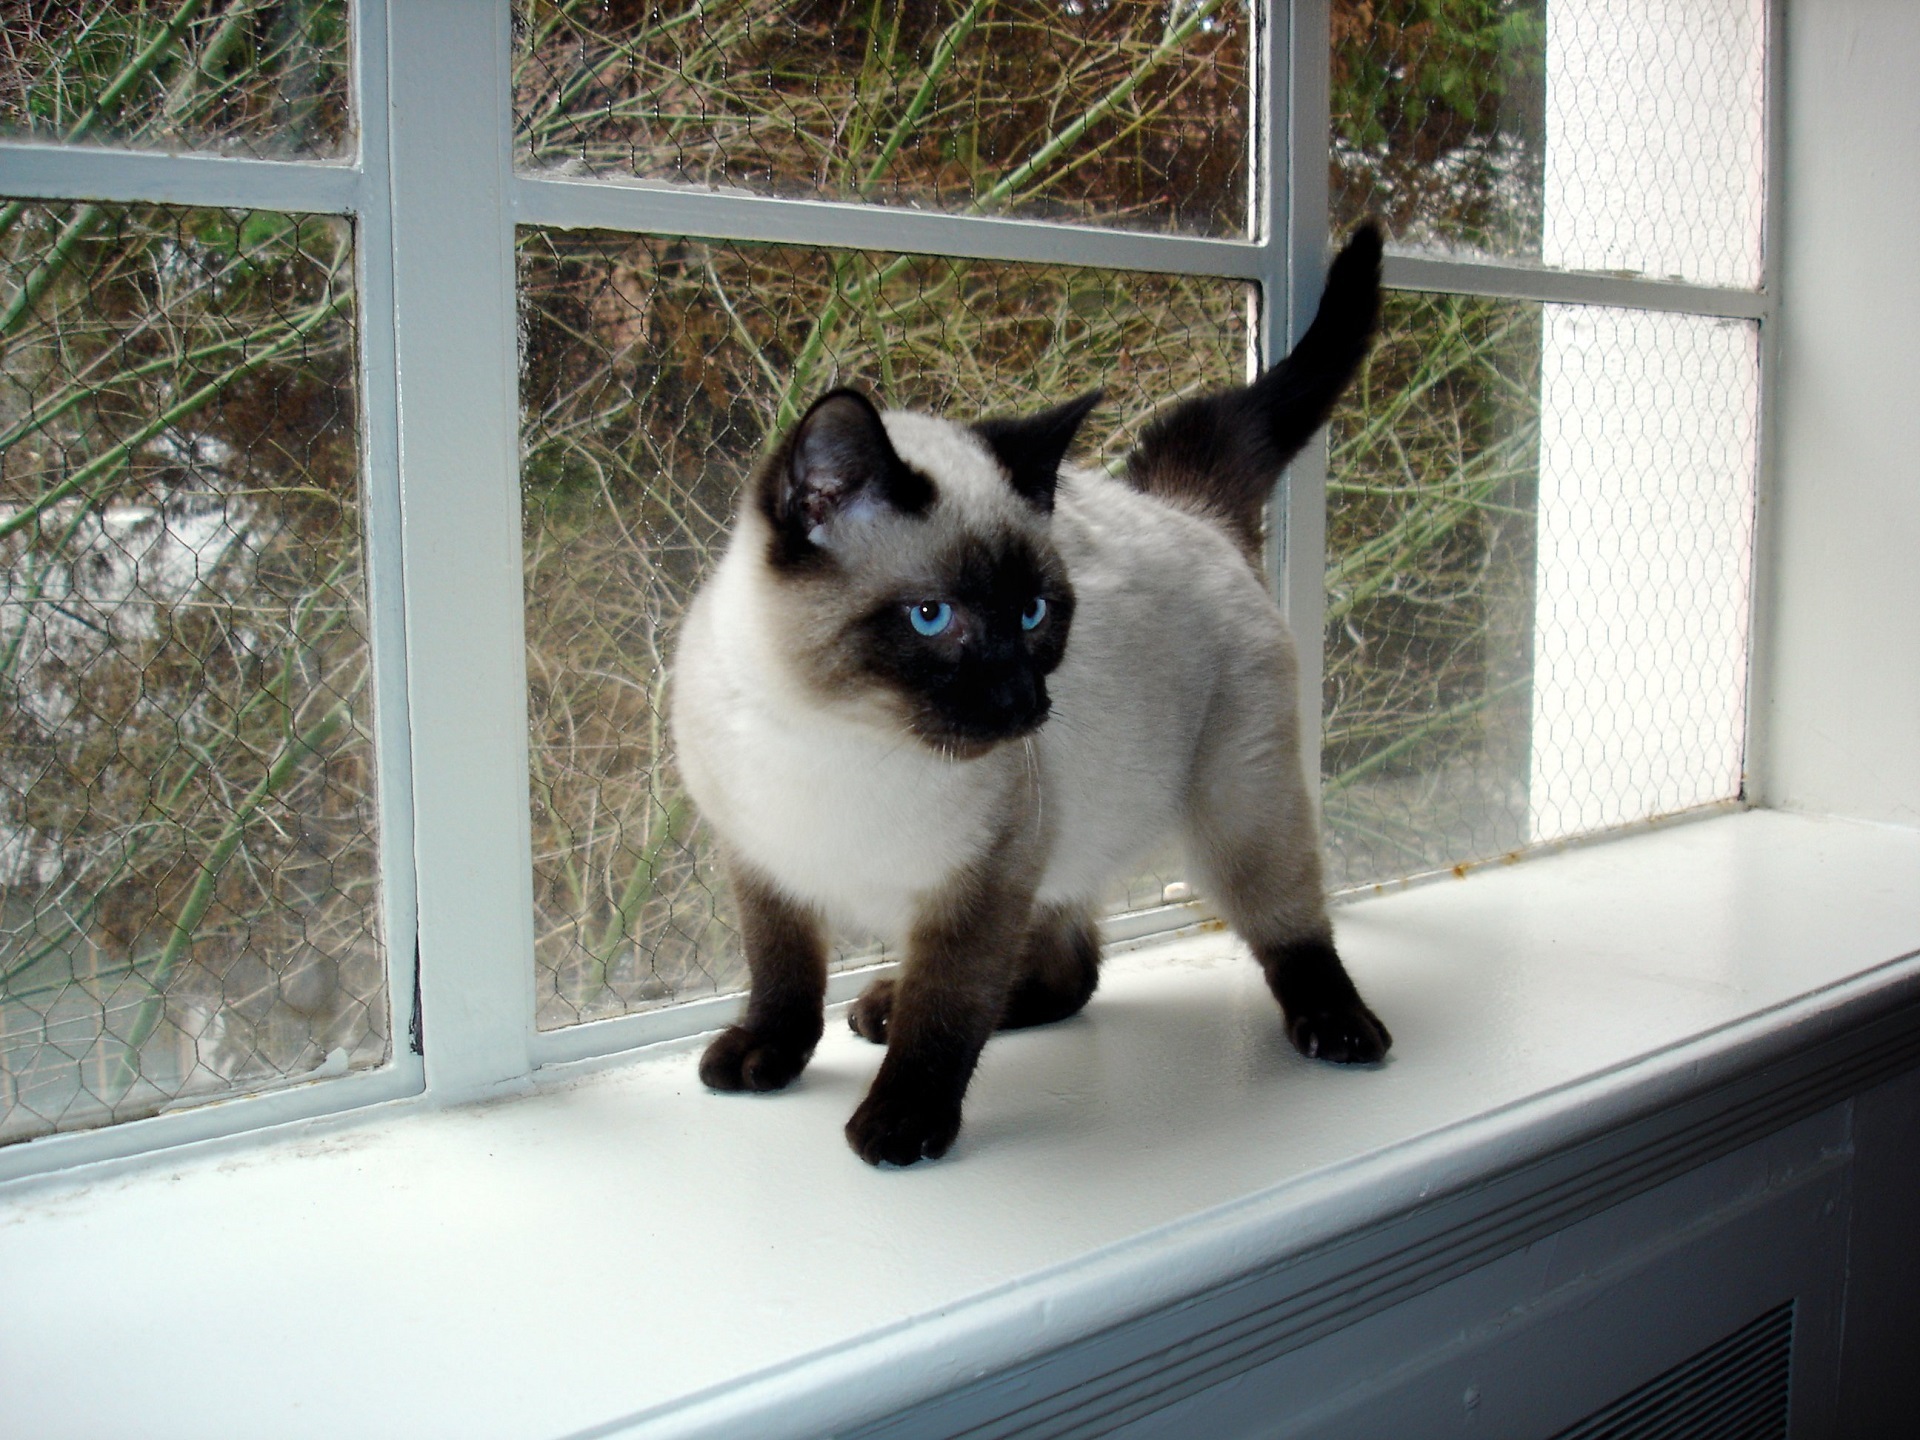
hair, window, animal, looking, pet, fur, portrait, young, cat, feline, mammal, playing, whiskers, indoors, kitty, vertebrate, sill, domestic, shorthair, siamese, purebred, pedigree, seal point siamese kitten, small to medium sized cats, cat like mammal